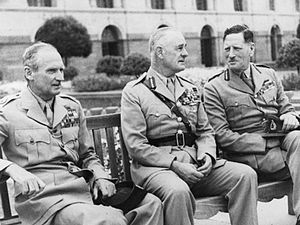
Archibald Wavell / Vicekonge af Indien
Wavell som indisk vicekonge sammen med den øverstkommanderende for den indiske hær Auchinleck (t.h.) og Montgomery.
Feltmarskal Archibald Percival Wavell, 1st Earl Wavell GCB, GCSI, GCIE, CMG, MC, PC var en britisk officer og leder af de britiske styrker i Mellemøsten under 2. Verdenskrig. Han førte de britiske tropper til sejr over italienerne blot for efterfølgende at blive besejret at det tyske Afrikakorps. Han var den næstsidste vicekonge i Indien 1943-1947.